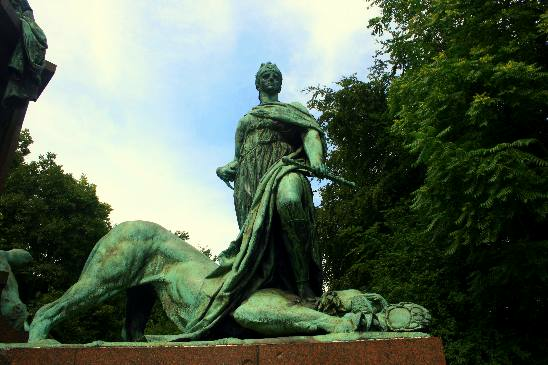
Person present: No